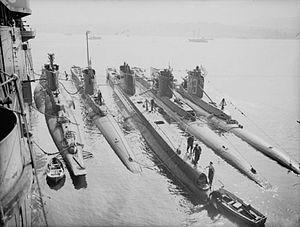
La classe U est une classe de sous-marin commandée par la Royal Navy au chantier naval Vickers-Armstrongs juste avant et au début de la Seconde Guerre mondiale. La classe U est composé de la classe Undine, composé de trois petits sous-marins et de la classe Umpire qui est composé d'un groupe, 12 sous-marins quelque peu modifiés pour améliorer la profondeur d'immersion, qui est commandé avant le début de la guerre et d'un groupe 34 unités complémentaires, commandé entre 1940 et 1941 pour répondre à l'effort de guerre.
Le HMS Upright (N89) est un sous-marin britannique de classe U en service dans la Royal Navy pendant la Seconde Guerre mondiale.